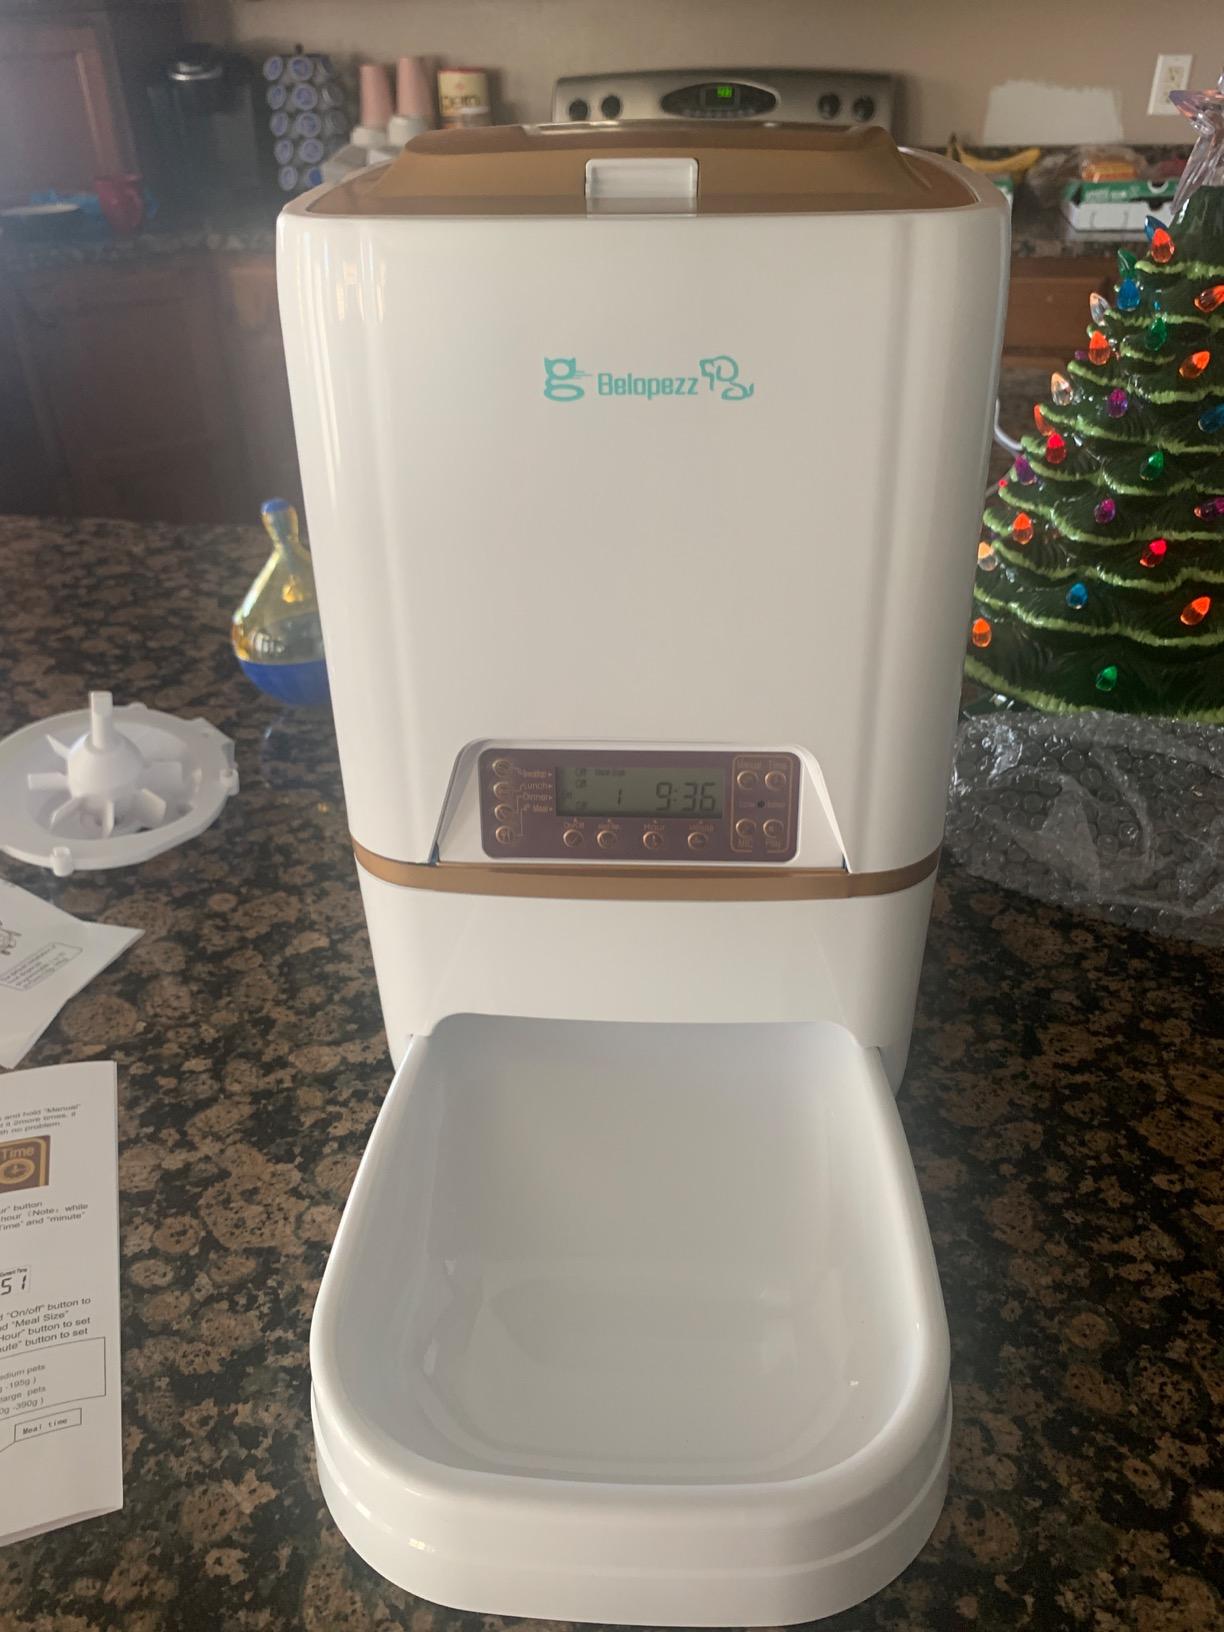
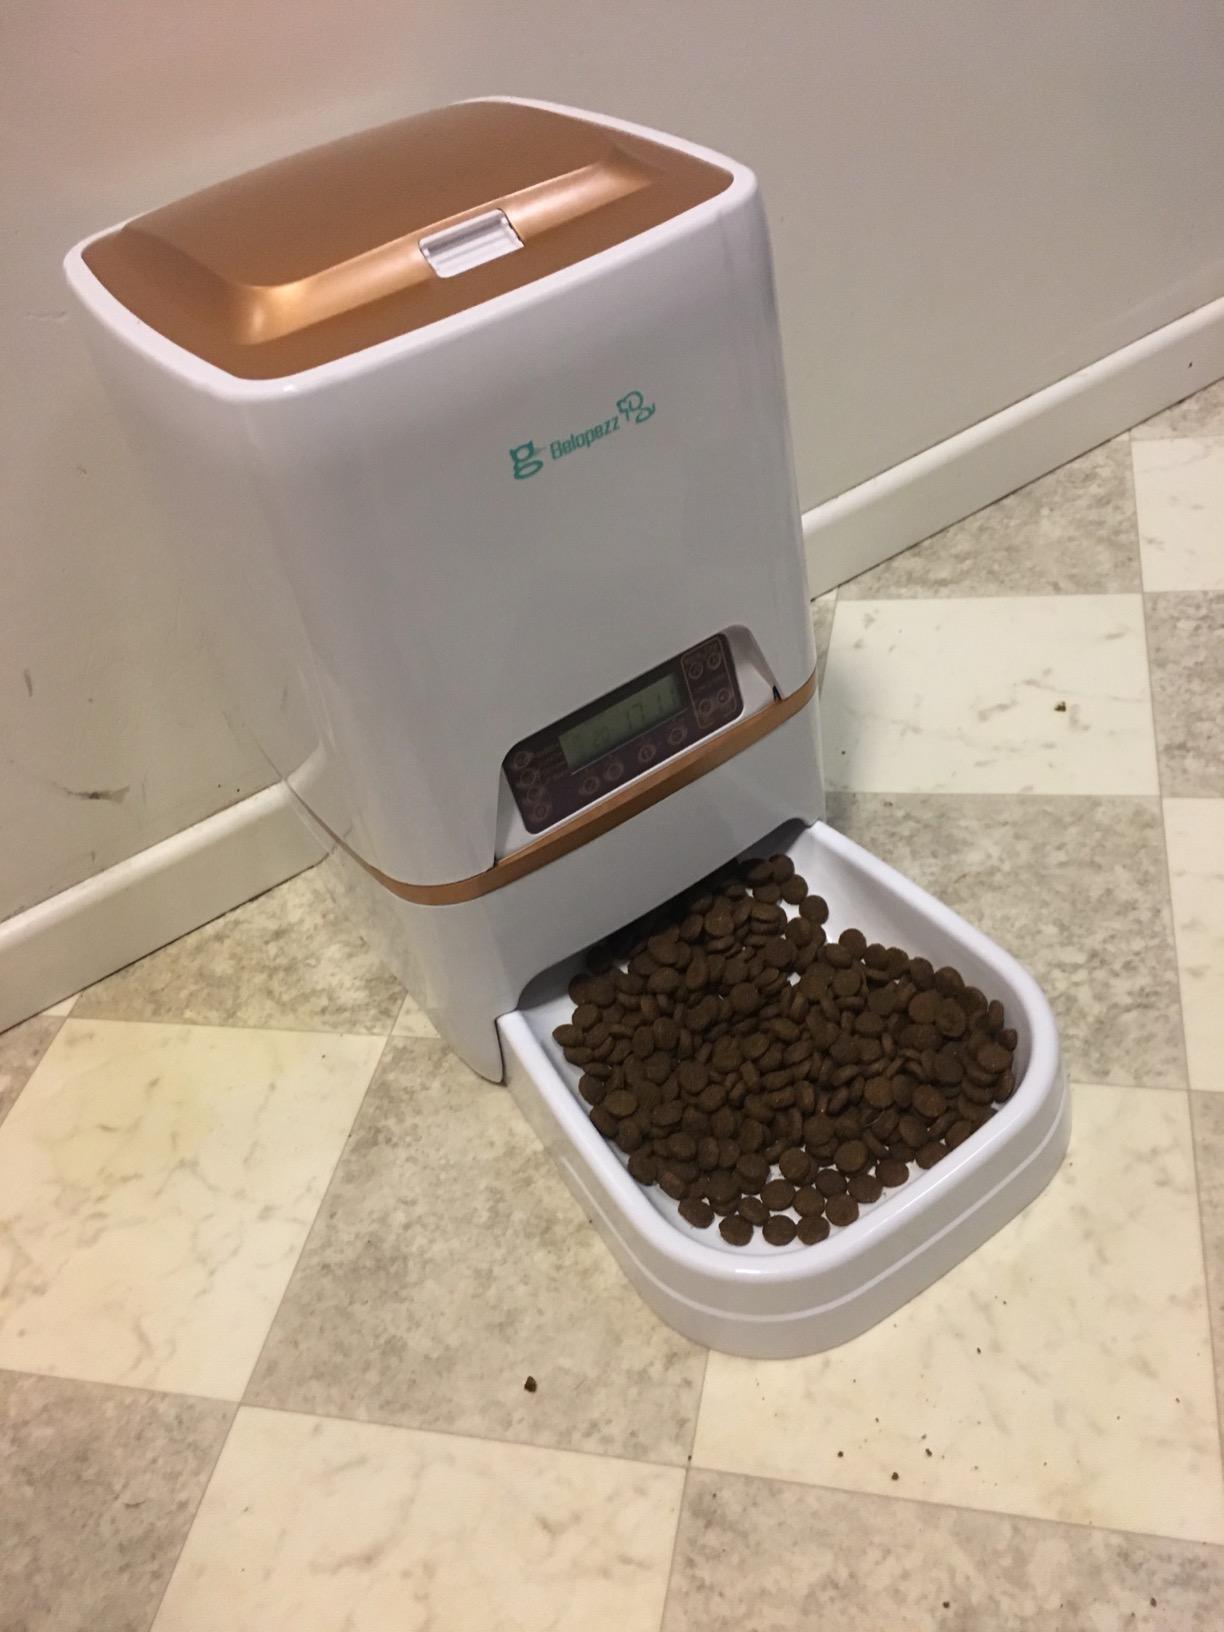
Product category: items_feeder
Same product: yes